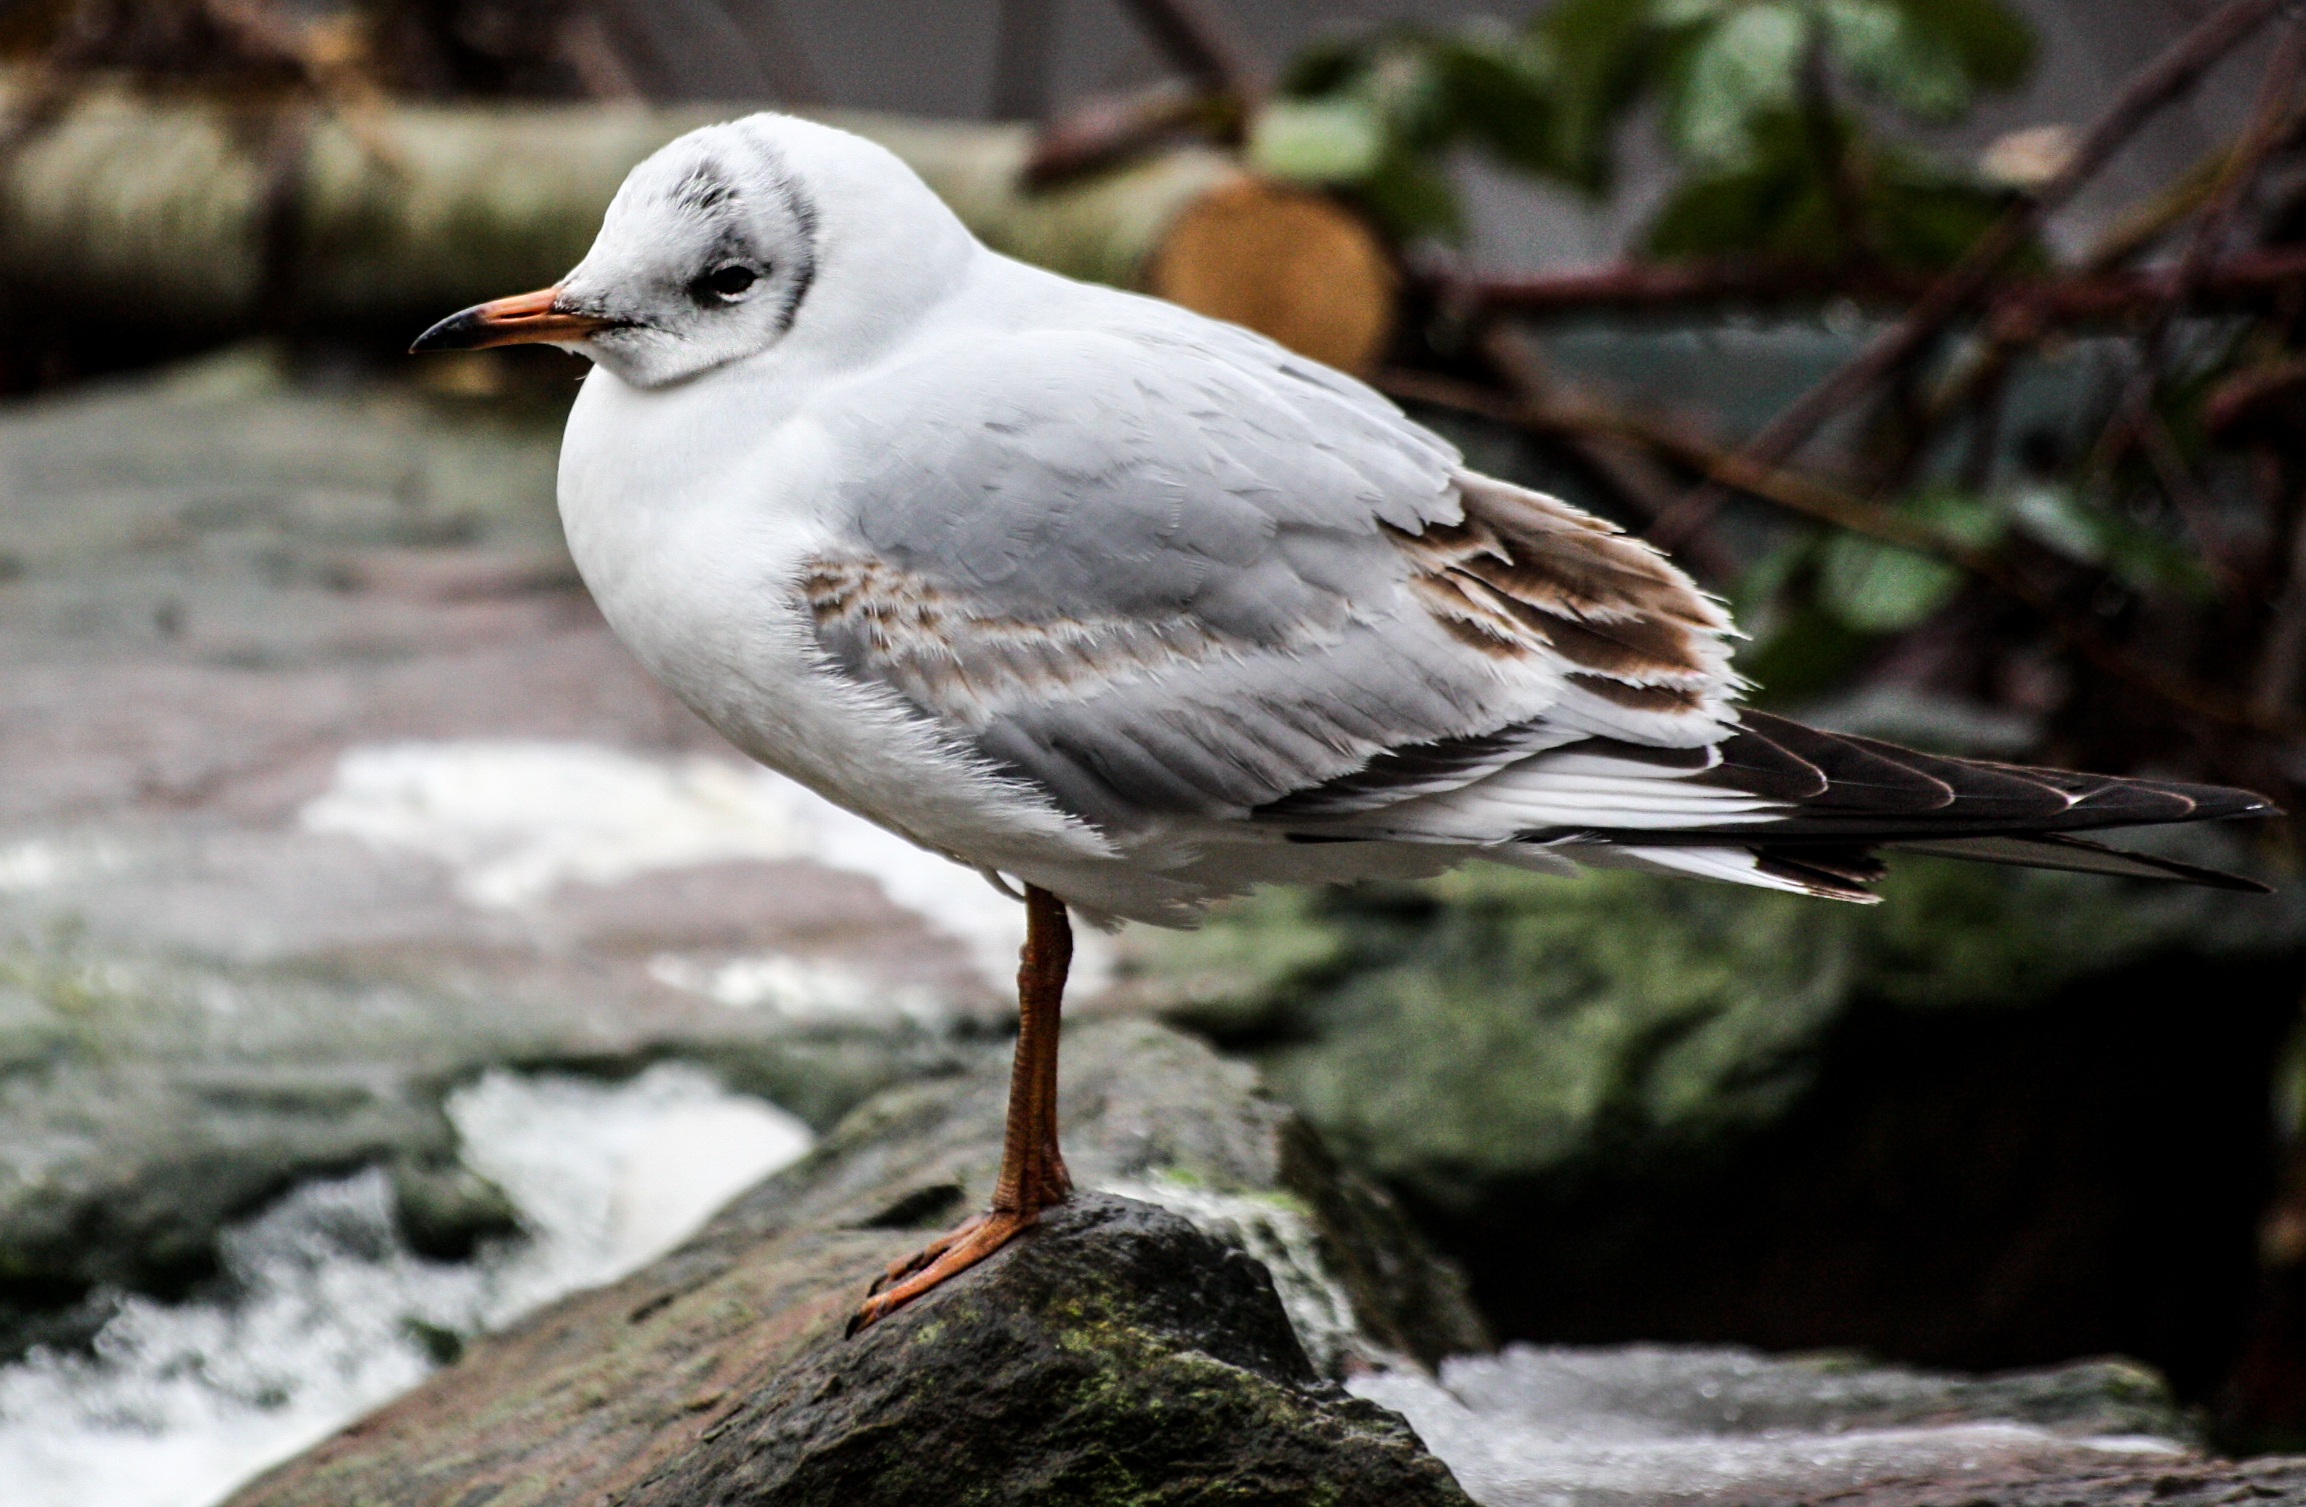
nature, bird, animal, seabird, seagull, wildlife, gull, beak, fauna, vertebrate, shorebird, seevogel, charadriiformes, cinclidae